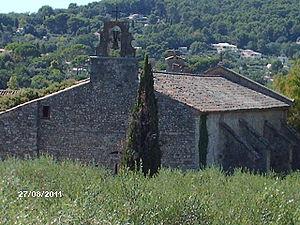
Chapelle du VI° siècle de Saint Hermentaire à Draguignan
Draguignan est une commune française située dans le département du Var en région Provence-Alpes-Côte d'Azur.
La chapelle Saint-Hermantaire est une chapelle située au 744 chemin de Saint-Hermentaire à Draguignan dans le département du Var. Elle dépend de la paroisse de Draguignan du diocèse de Fréjus-Toulon.